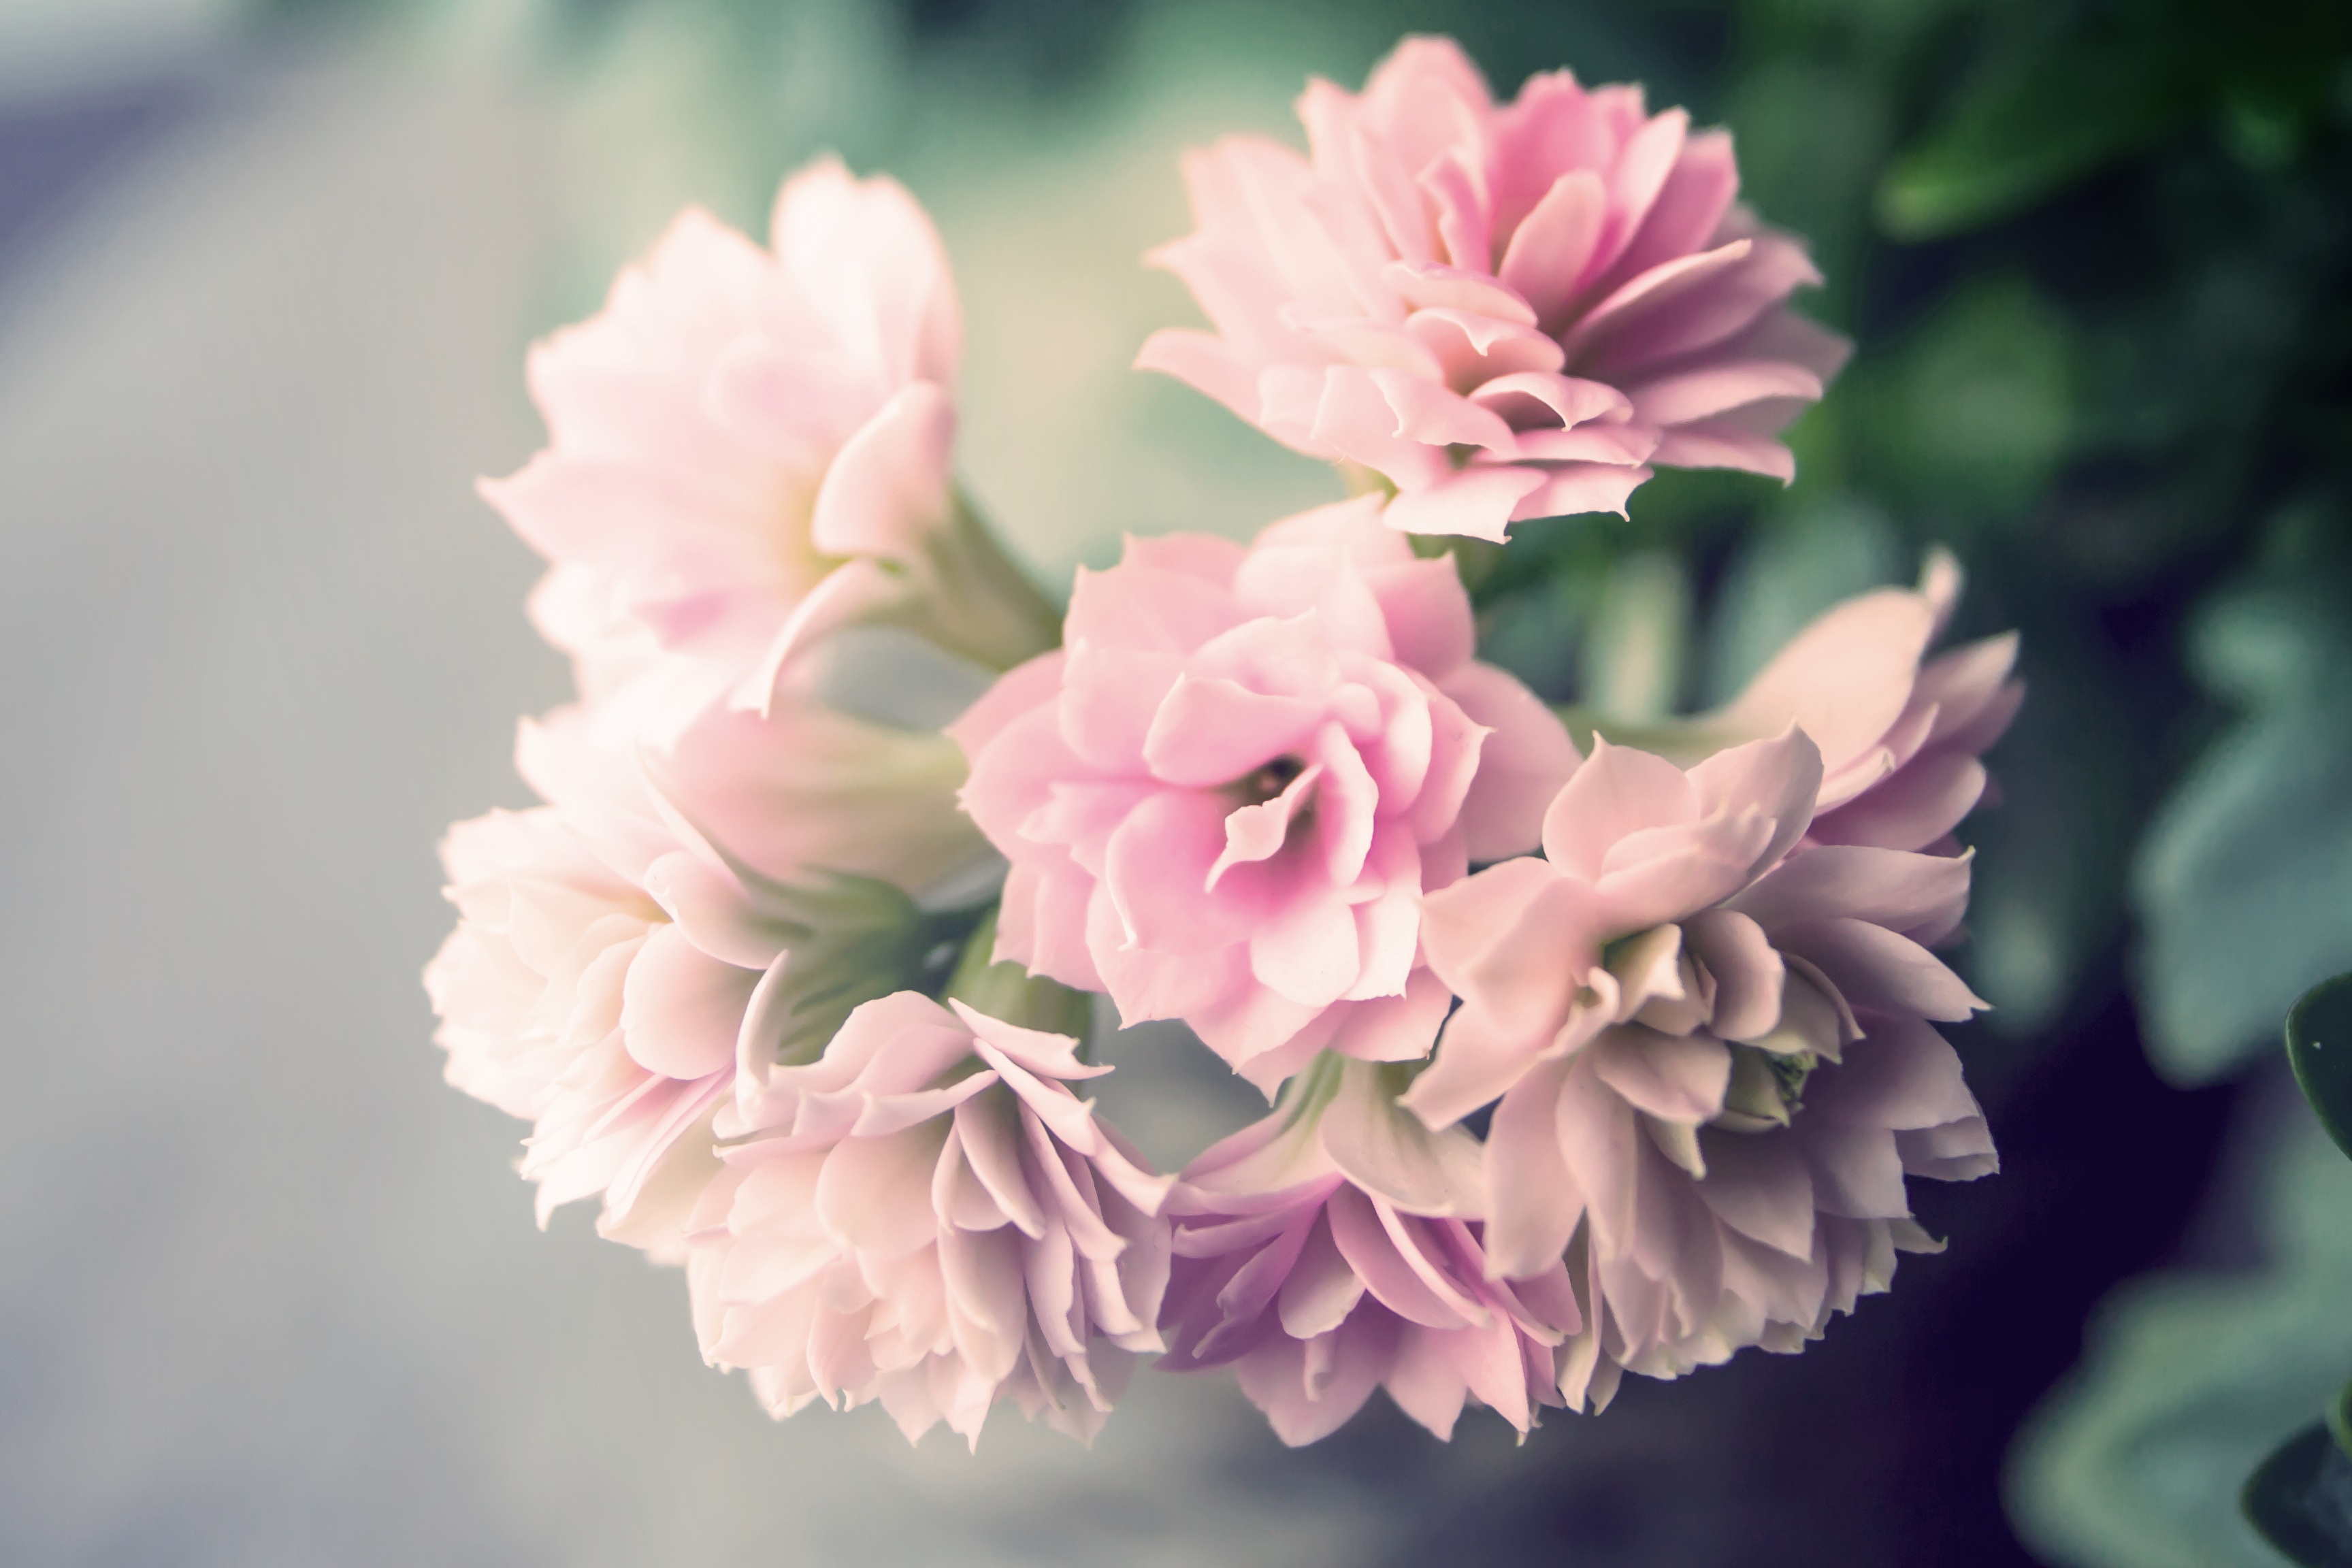
nature, blossom, plant, vintage, retro, leaf, flower, purple, petal, bloom, summer, decoration, spring, green, color, macro, botany, garden, pink, close, decor, flora, wild flower, close up, background, seasons, violet, beautiful, greeting card, purple flower, floristry, peony, macro photography, flowering plant, flower bouquet, flower petals, land plant